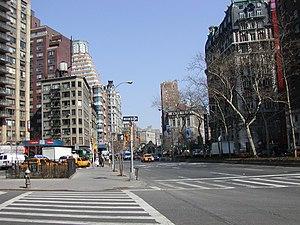
Ansonia est un quartier situé au nord de l'arrondissement de Manhattan, à New York. Il a été nommé en l'honneur de l'Ansonia Hotel, situé sur Broadway.